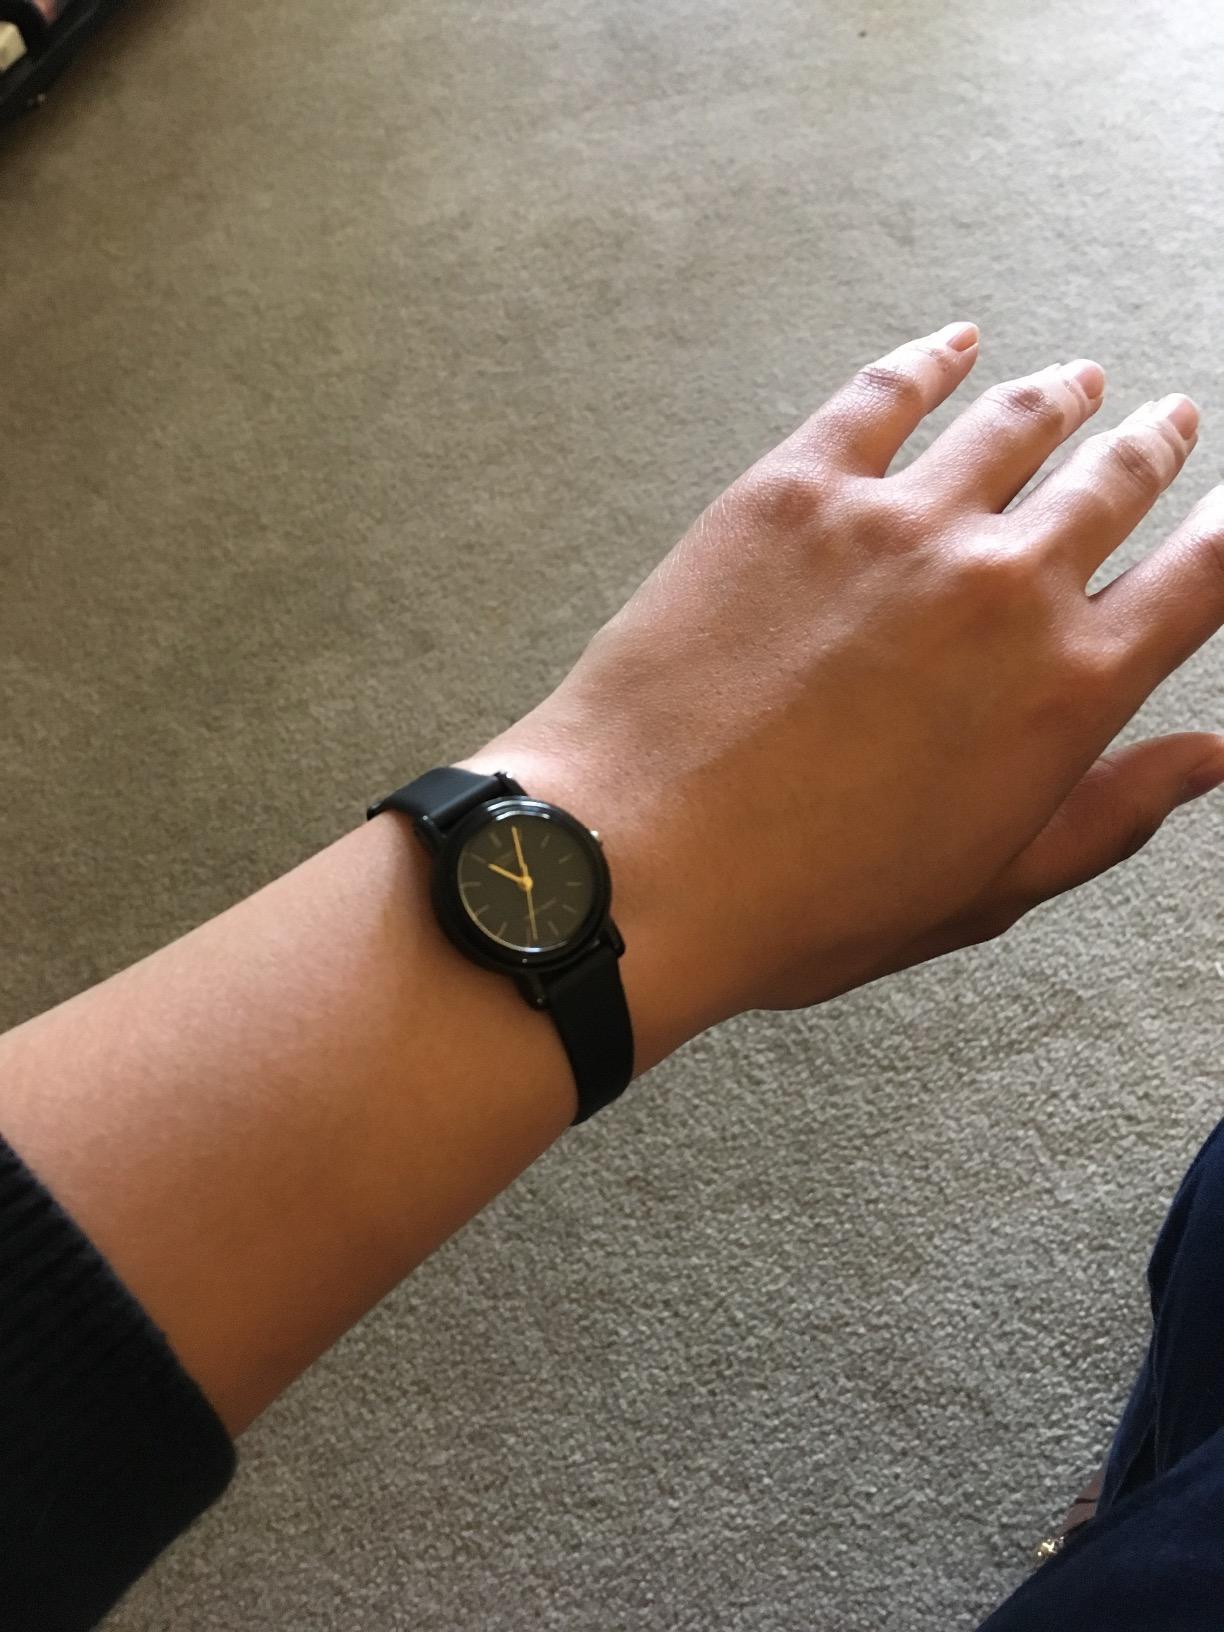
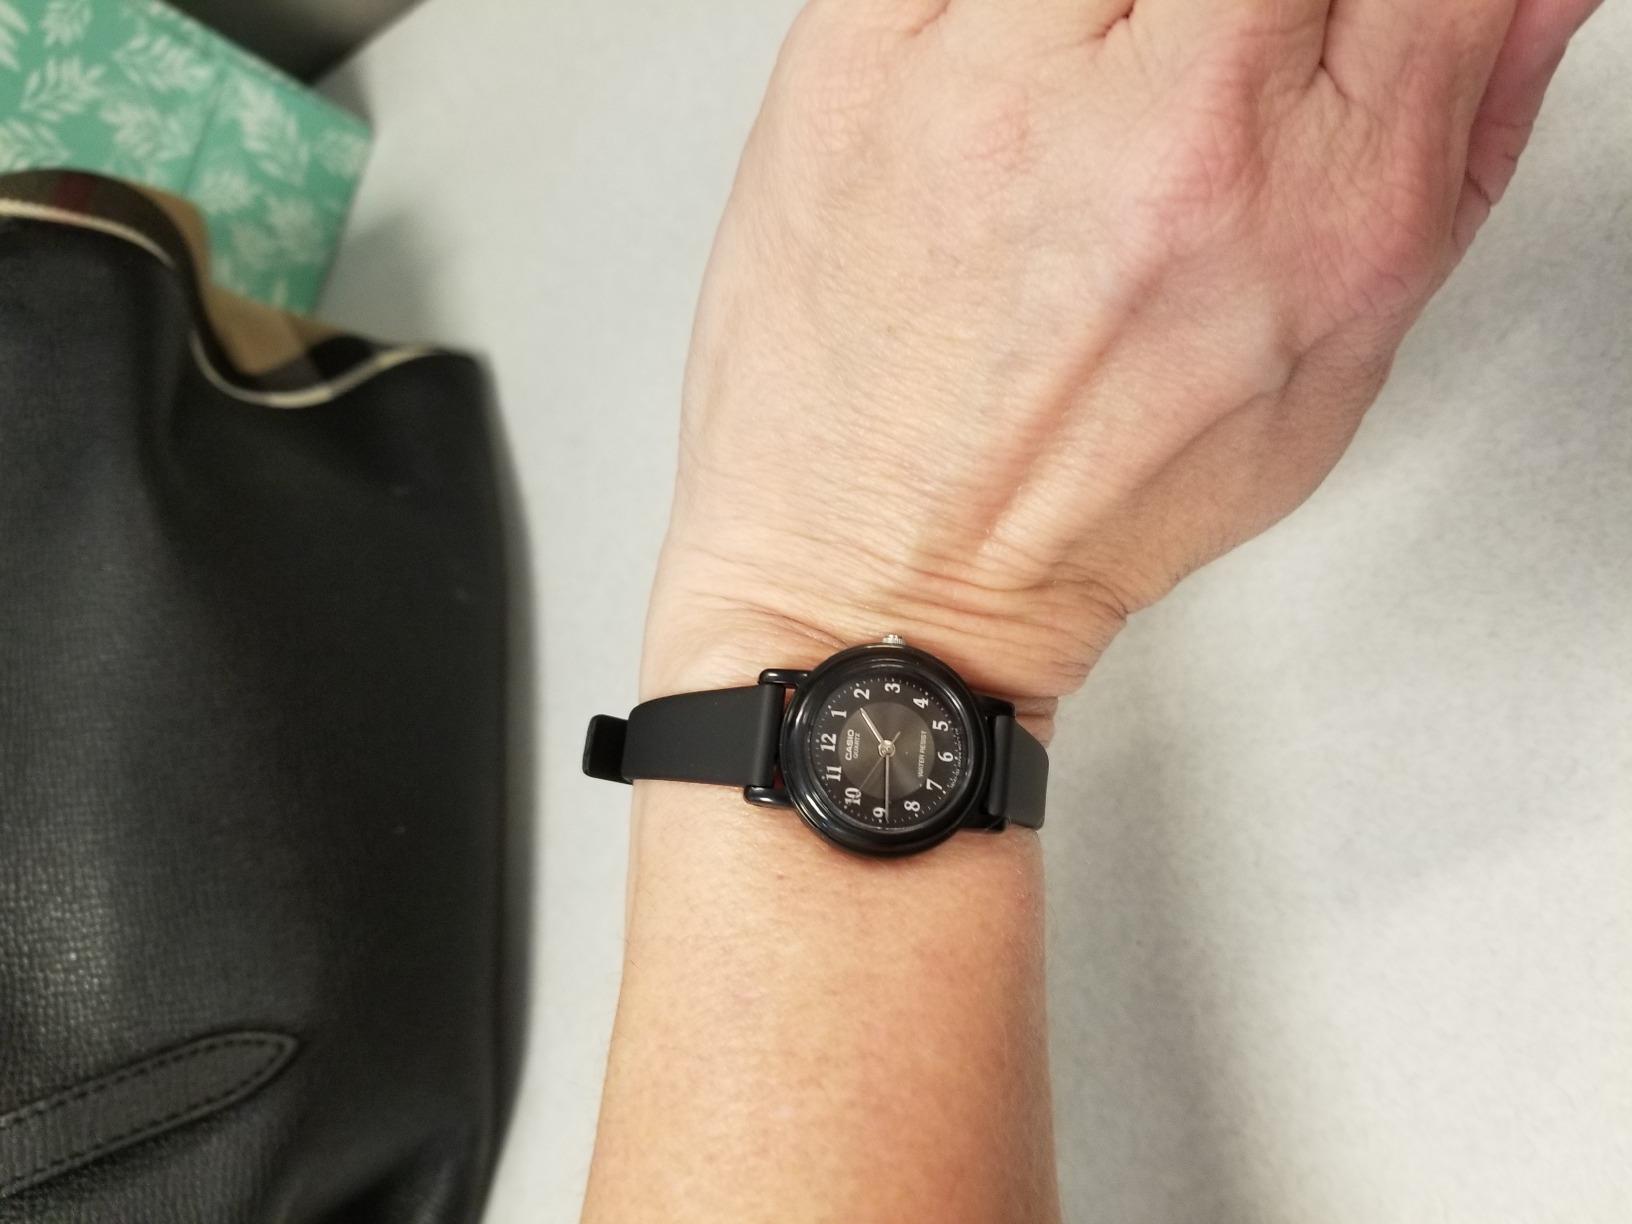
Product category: accessories_watch
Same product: no